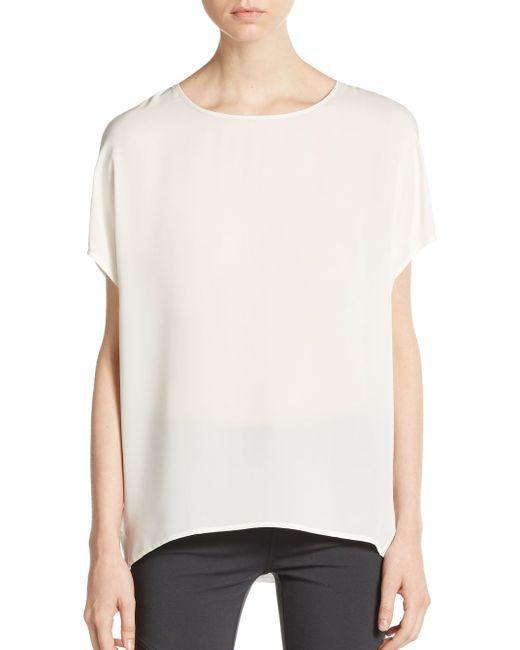
weißes loses Hemd Halbarm Sommer